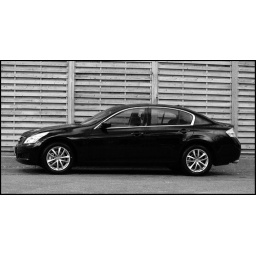
Taken just outside the car wash....good luck trying to photo a black car in the winter!!